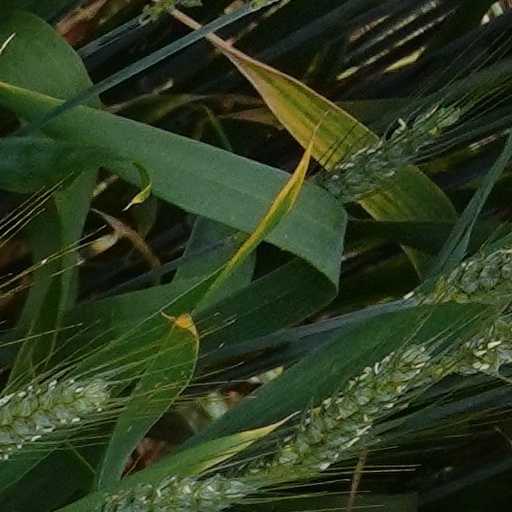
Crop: wheat